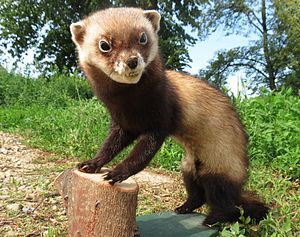
Steppeilder
Steppeilderen er et dyr i mårfamilien under rovdyrene.